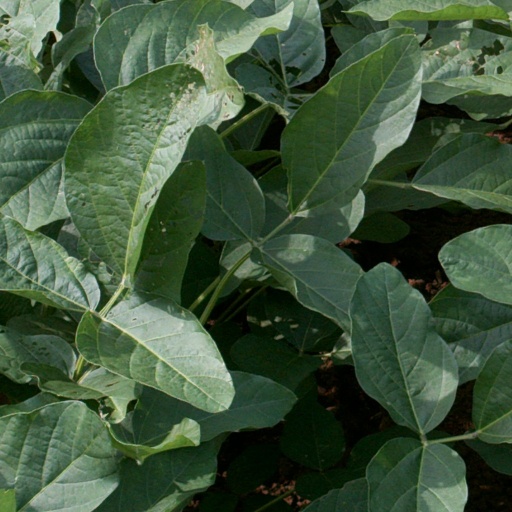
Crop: soybean